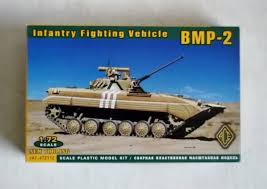
Label: BMP